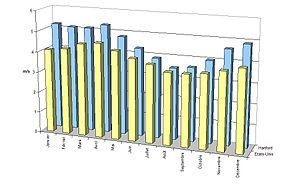
Vent mensuel moyen, à Hartford (Michigan) et dans l'ensemble des Etats-Unis.
Hartford est une ville du comté de Van Buren, dans l'État du Michigan.